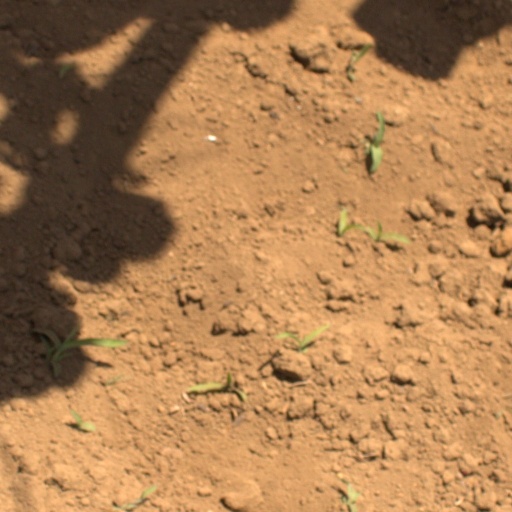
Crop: Jerusalem artichoke